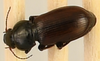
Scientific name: Amara alpina
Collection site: Niwot Ridge NEON (NIWO), plot NIWO_006